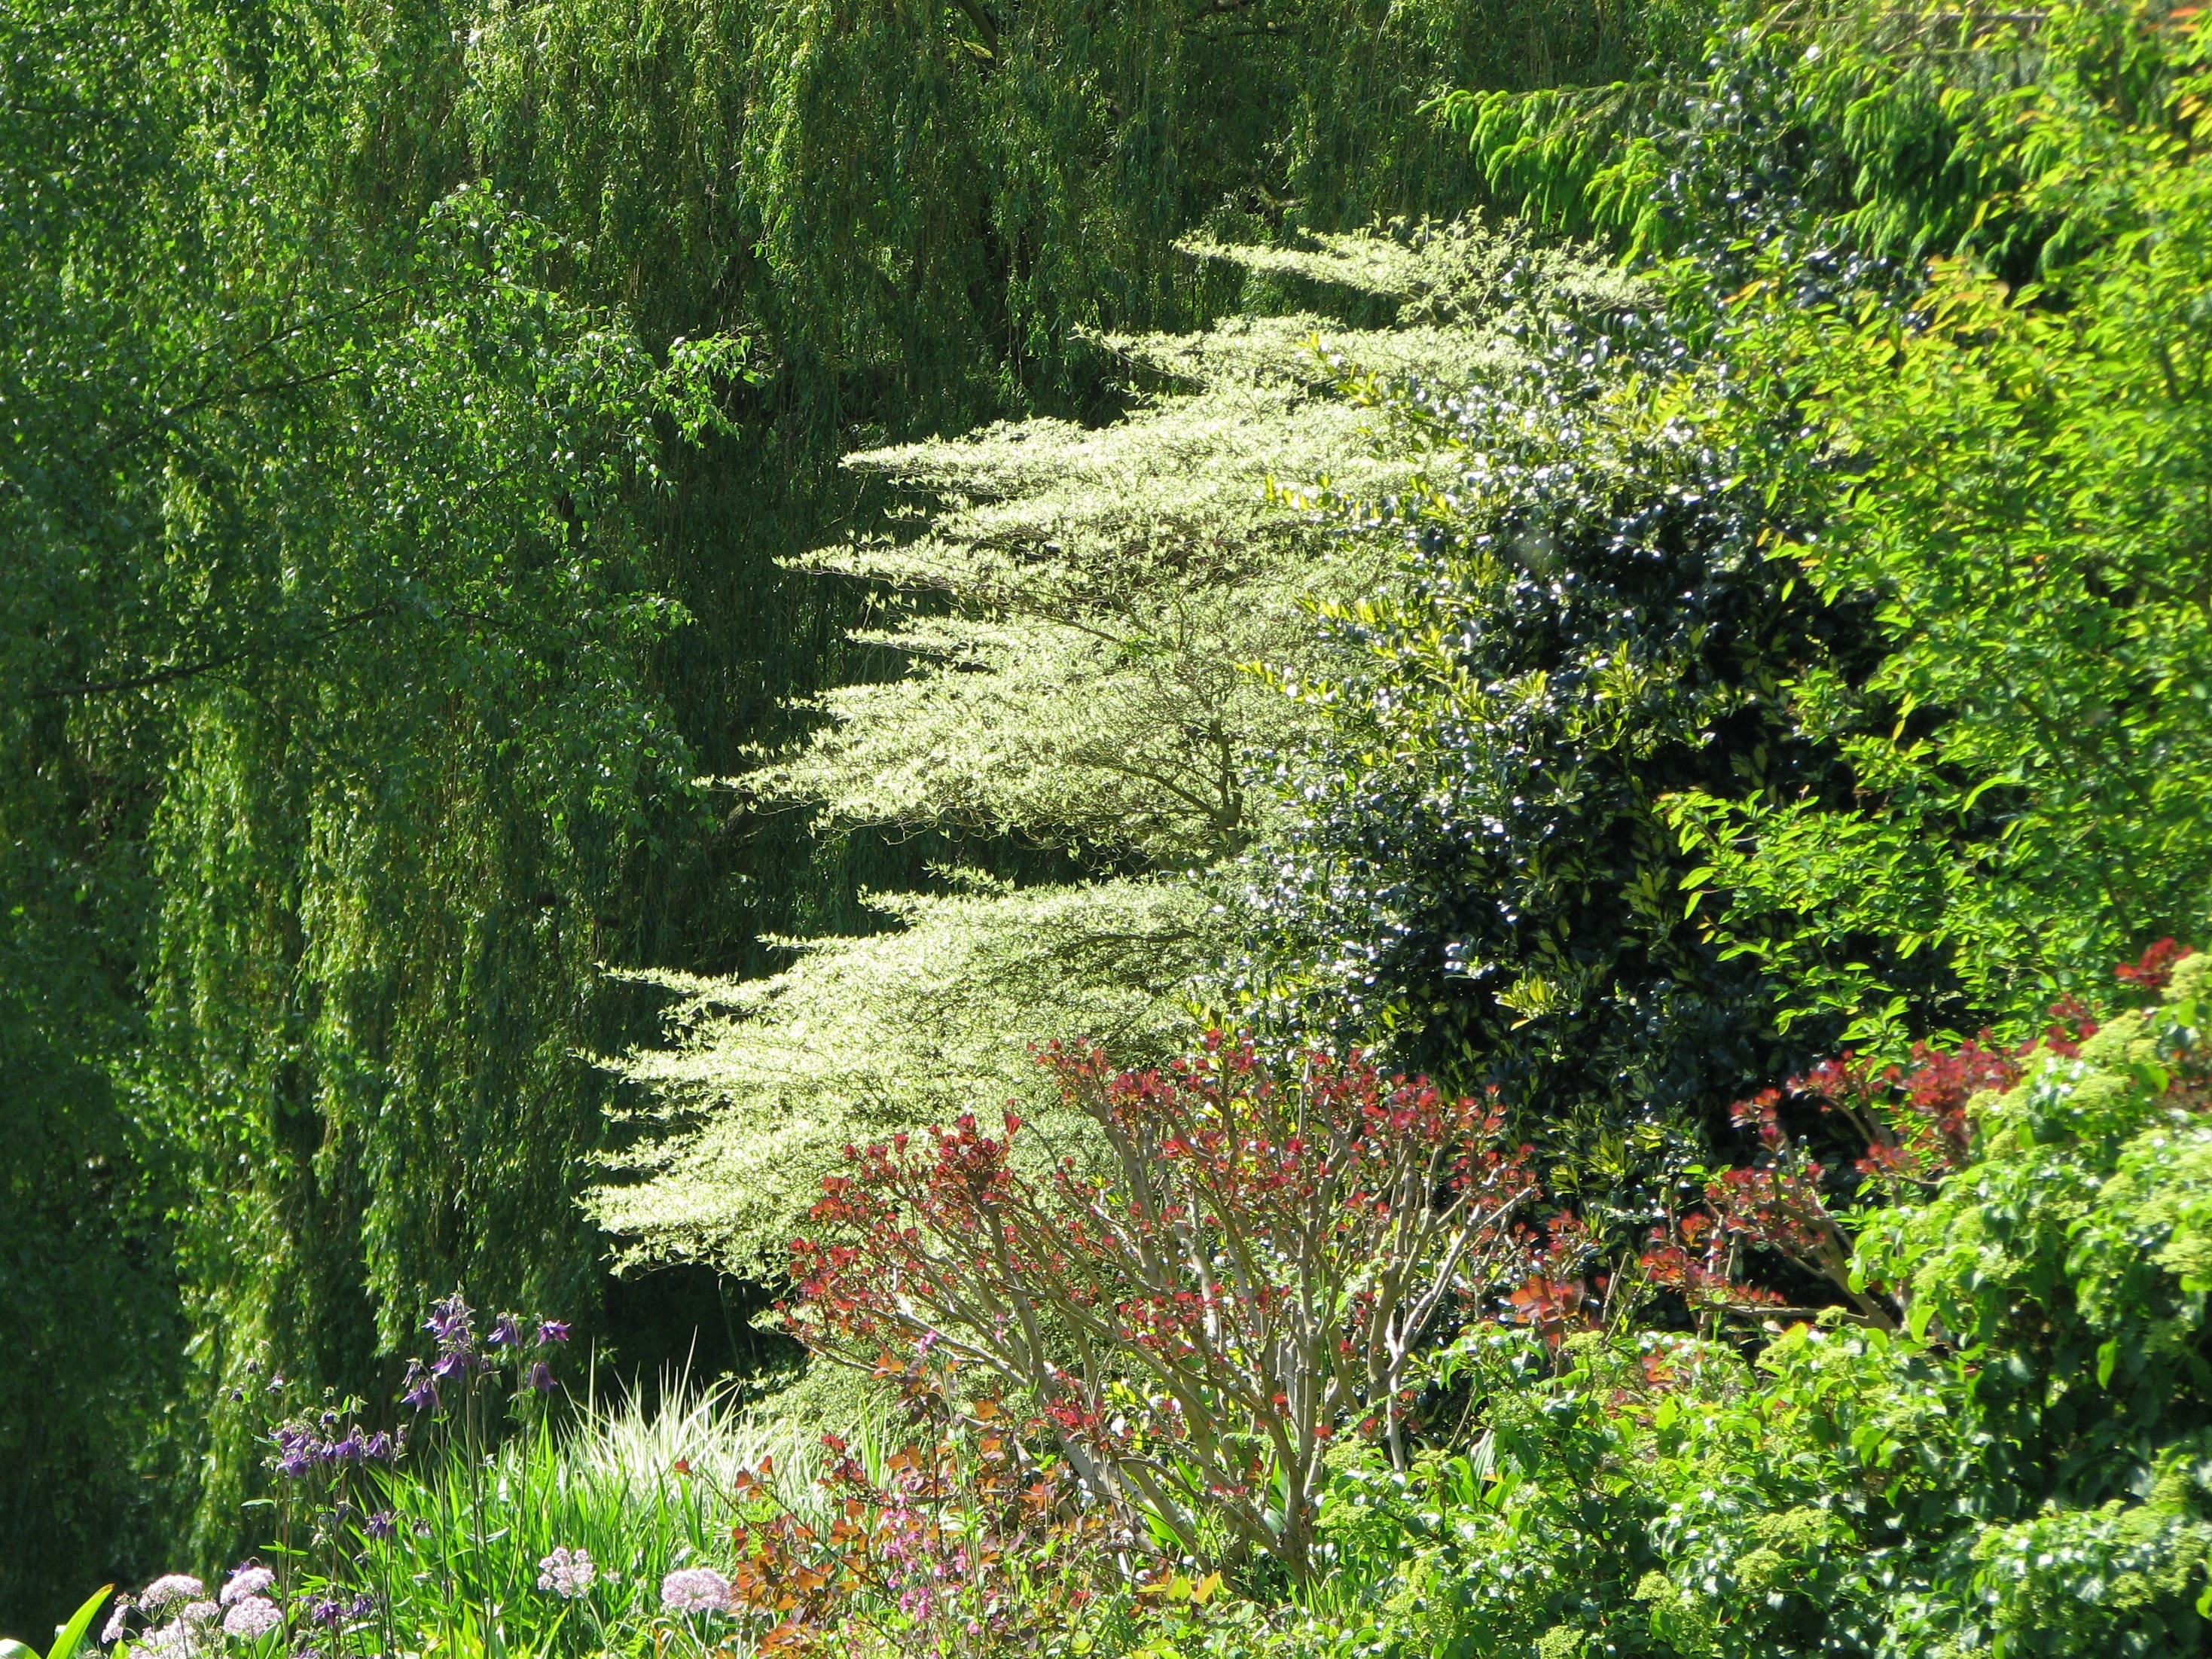
tree, nature, forest, grass, light, plant, sun, trail, lawn, meadow, leaf, flower, bloom, spring, green, evergreen, fresh, botany, garden, flora, wildflower, flowers, enchanting, trees, sunny, gardening, vegetation, shrub, bright, dogwood, beautiful, springtime, tapestry, gardens, delicate, woodland, habitat, vibrant, yard, ecosystem, cornus, arboreal, biome, natural environment, woody plant, temperate broadleaf and mixed forest, temperate coniferous forest, land plant, beth chatto